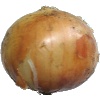
Label: Onion White 1